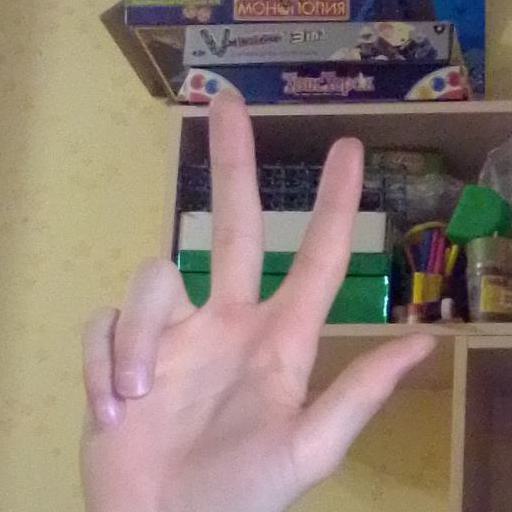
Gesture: three2